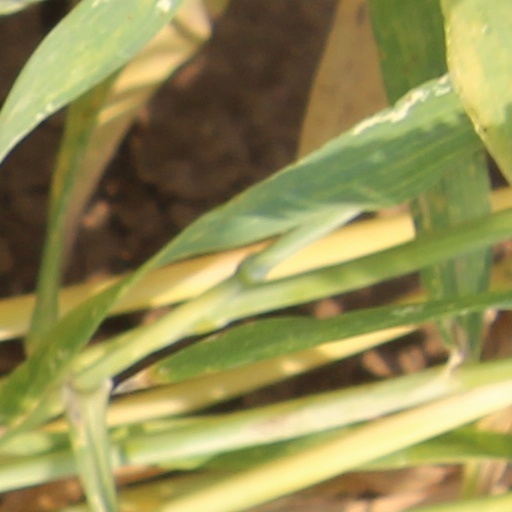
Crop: wheat